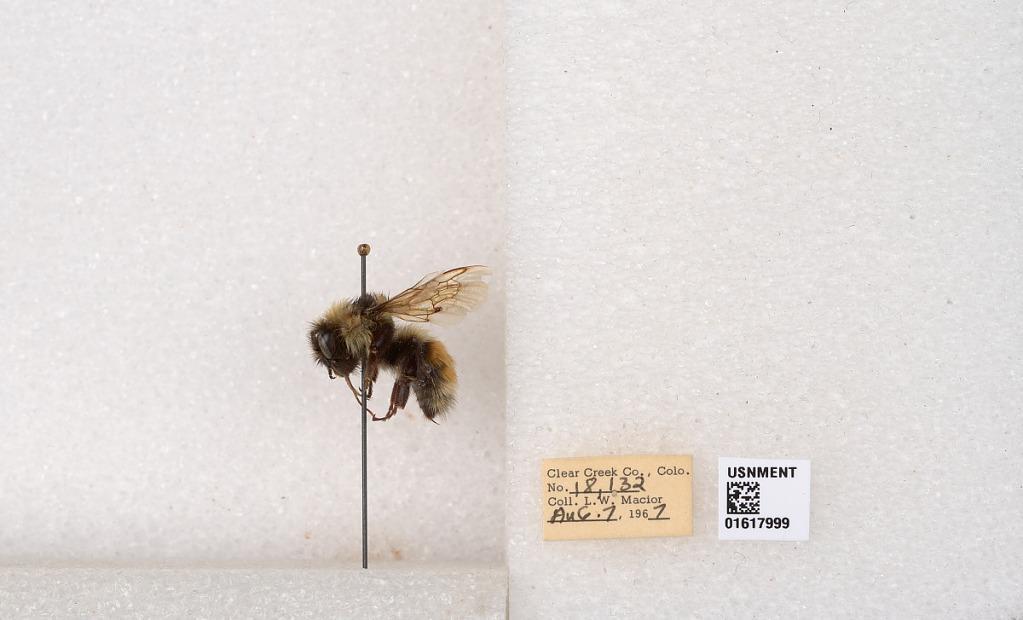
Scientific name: Bombus (Pyrobombus) sylvicola Kirby
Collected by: L. Macior
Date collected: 1967-8-7
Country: United States
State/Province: Colorado
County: Clear Creek
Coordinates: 39.6891, -105.644